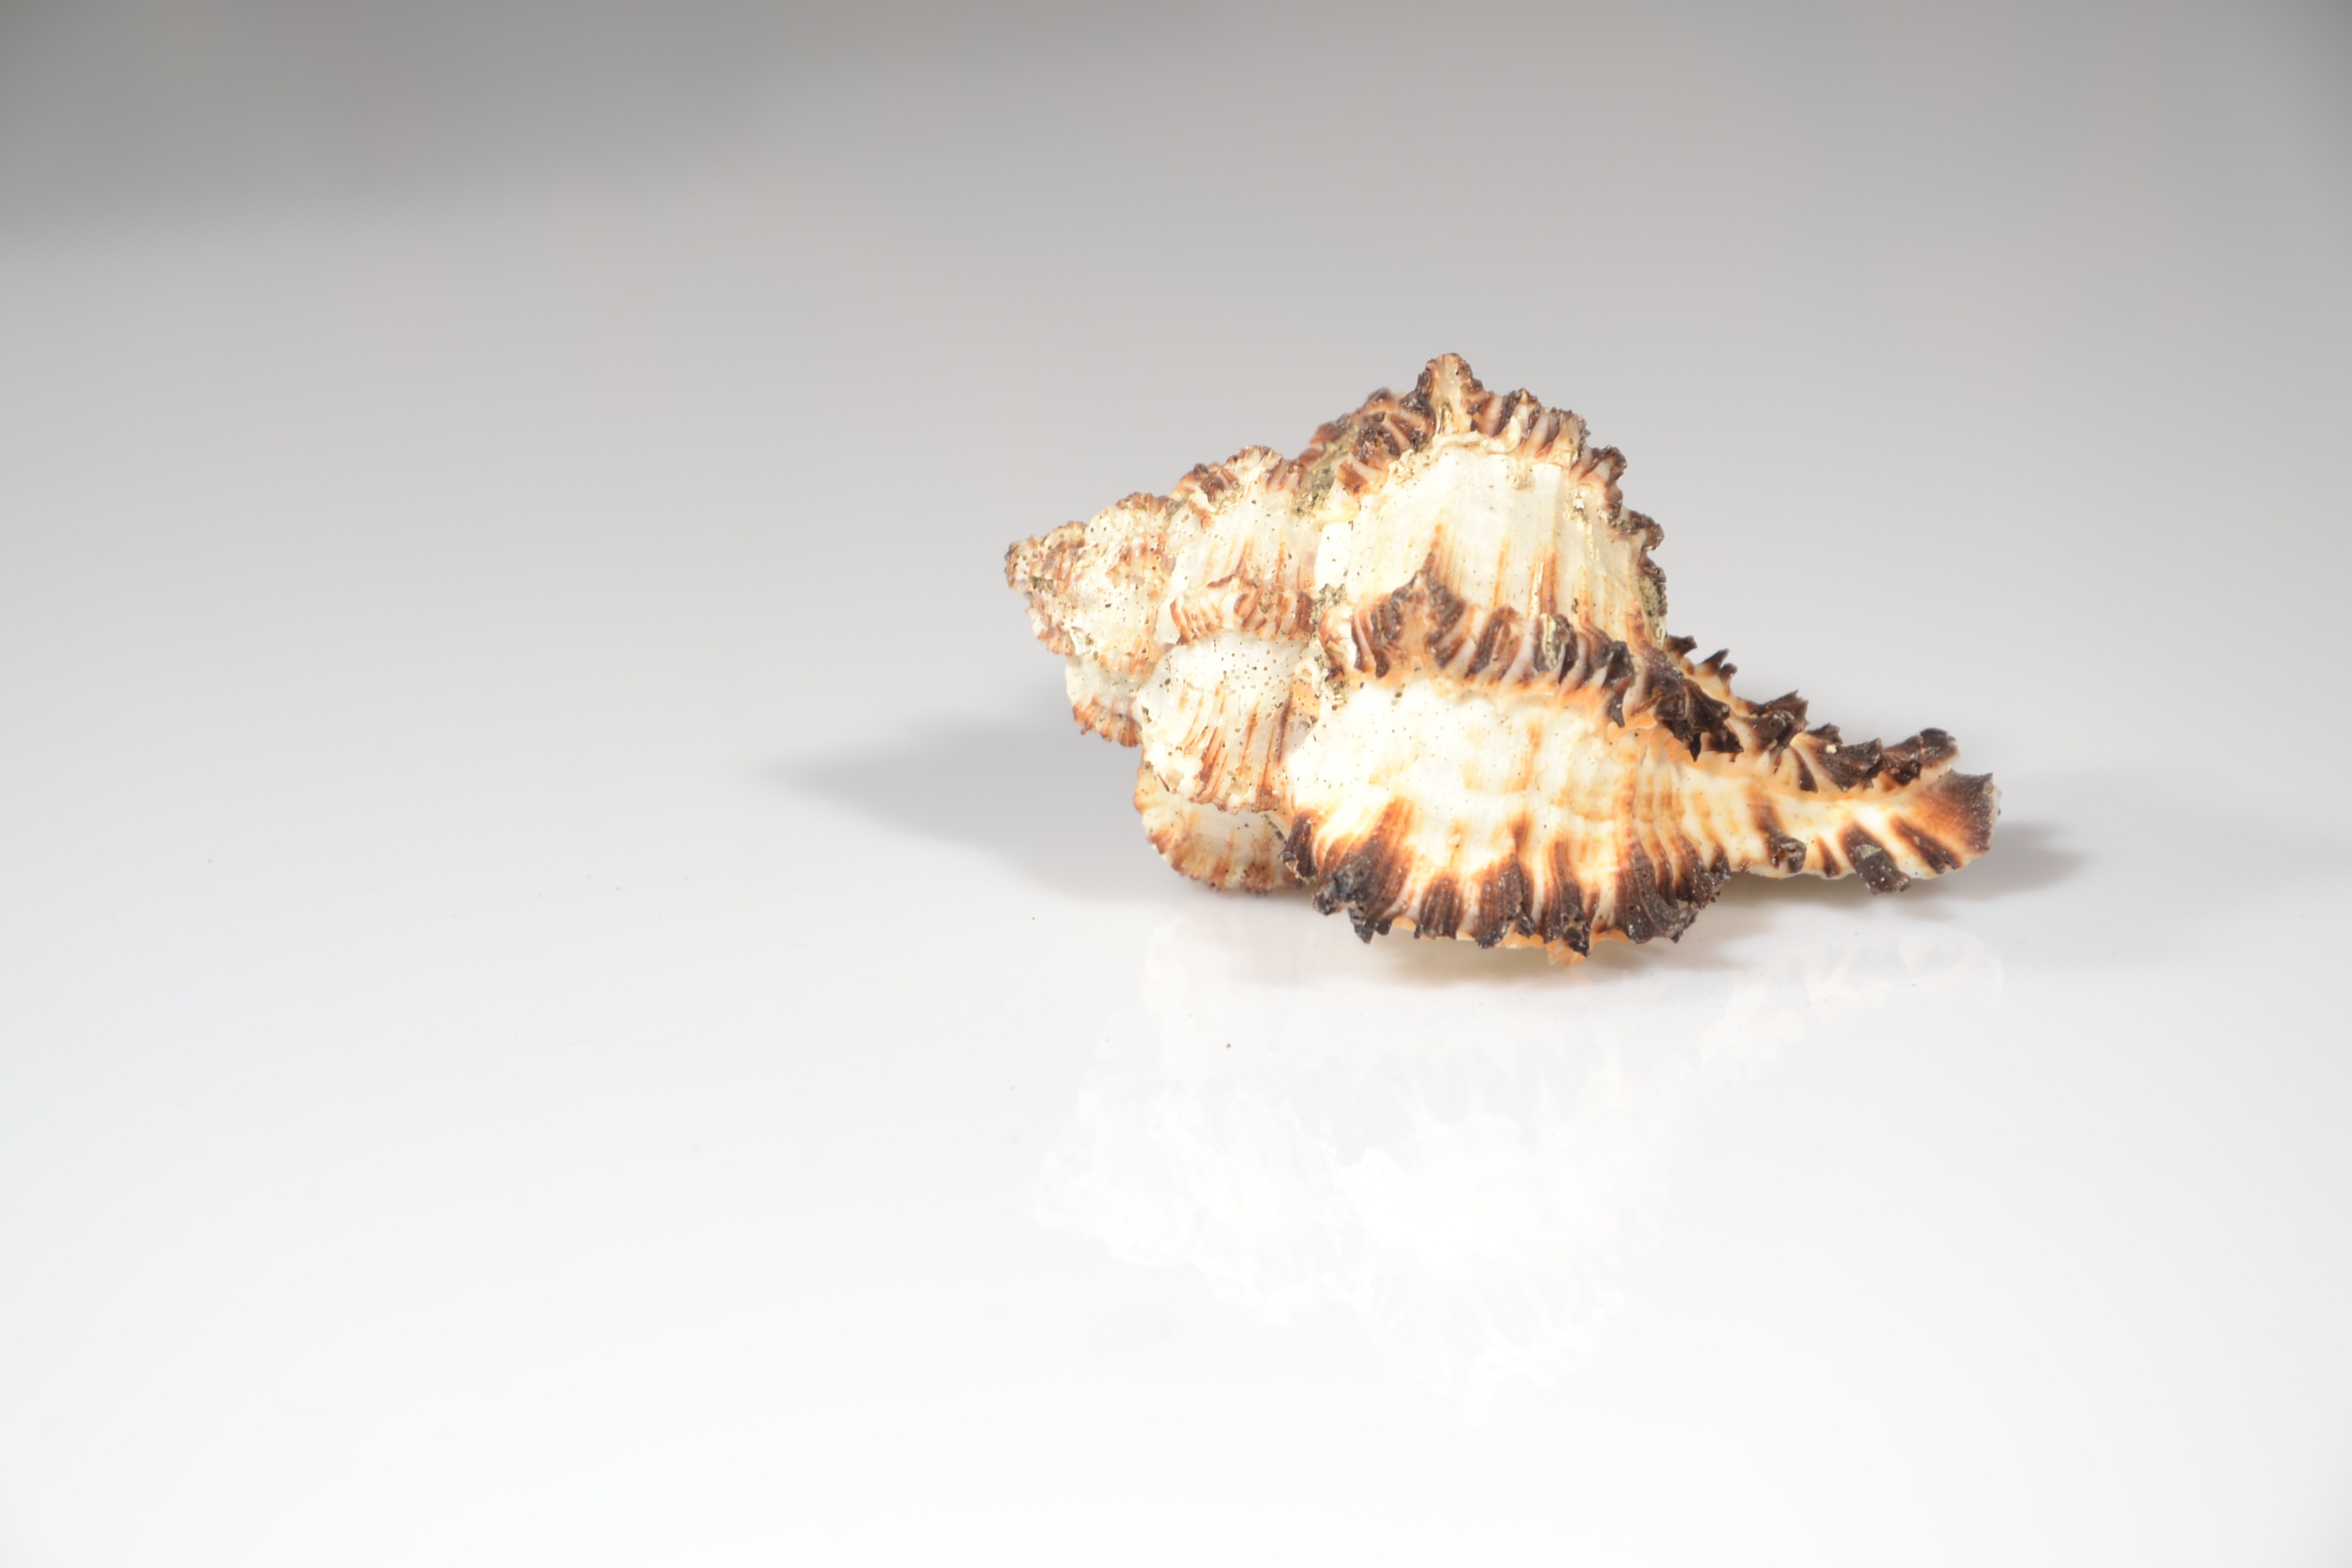
hand, sea, material, shell, invertebrate, seashell, close up, snail, scallop, molluscs, mineral, macro photography, molluscum